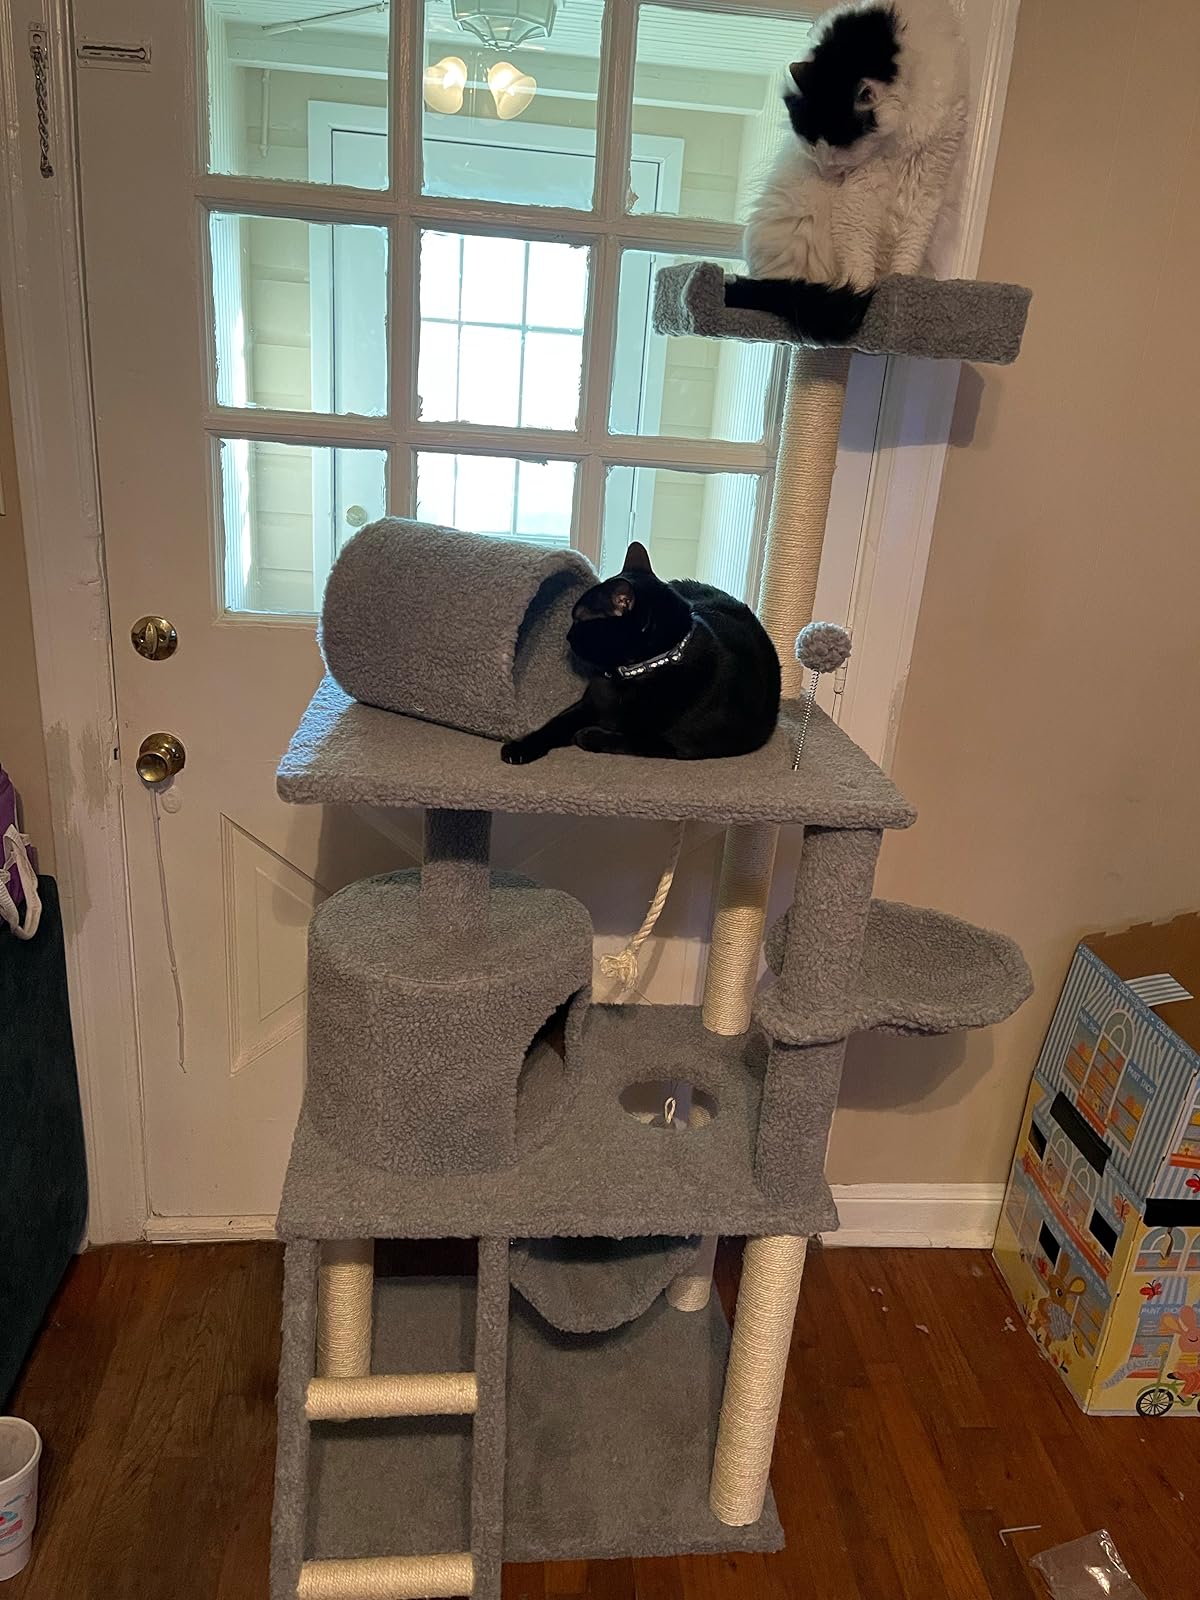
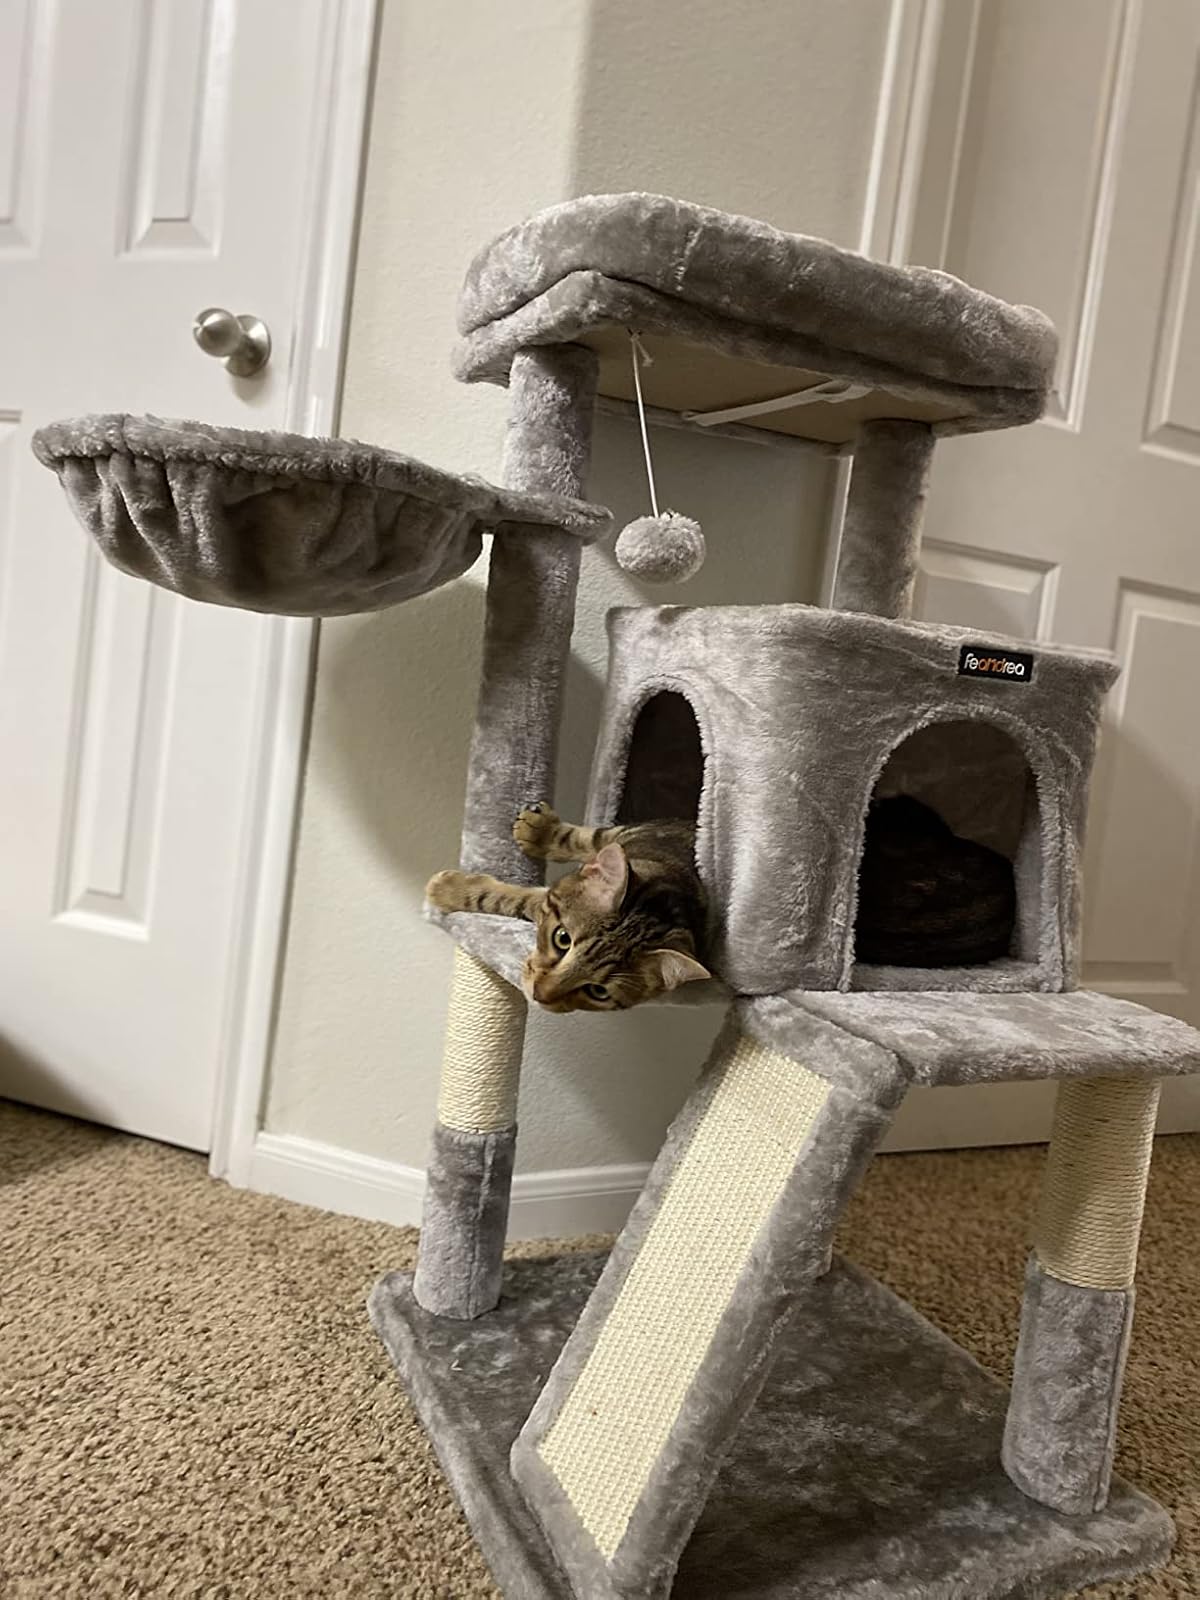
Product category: items_cat tree
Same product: no